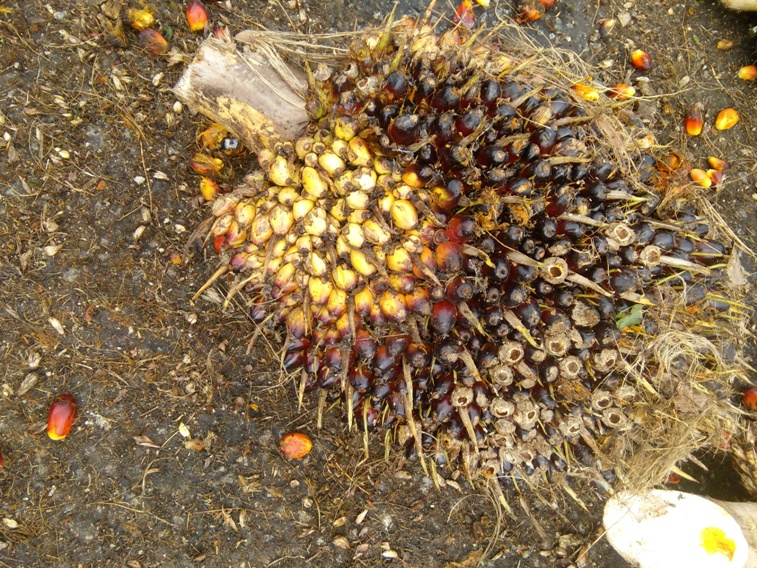
Ripeness: Unripe